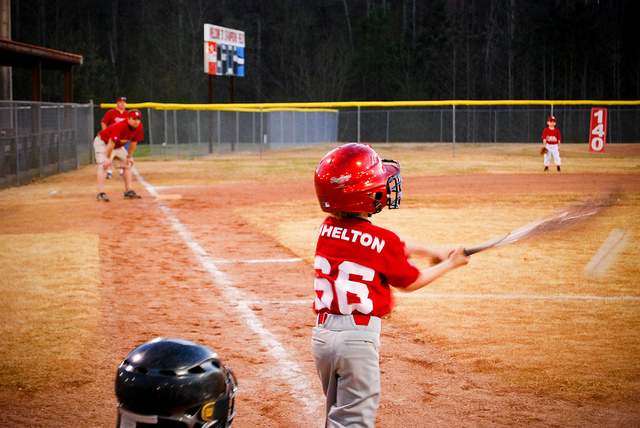
đứa trẻ mặc đồ bóng chày đang vung gậy bóng chày đánh trả bóng